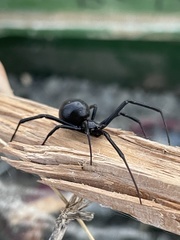
Species: Lactrodectus_hesperus